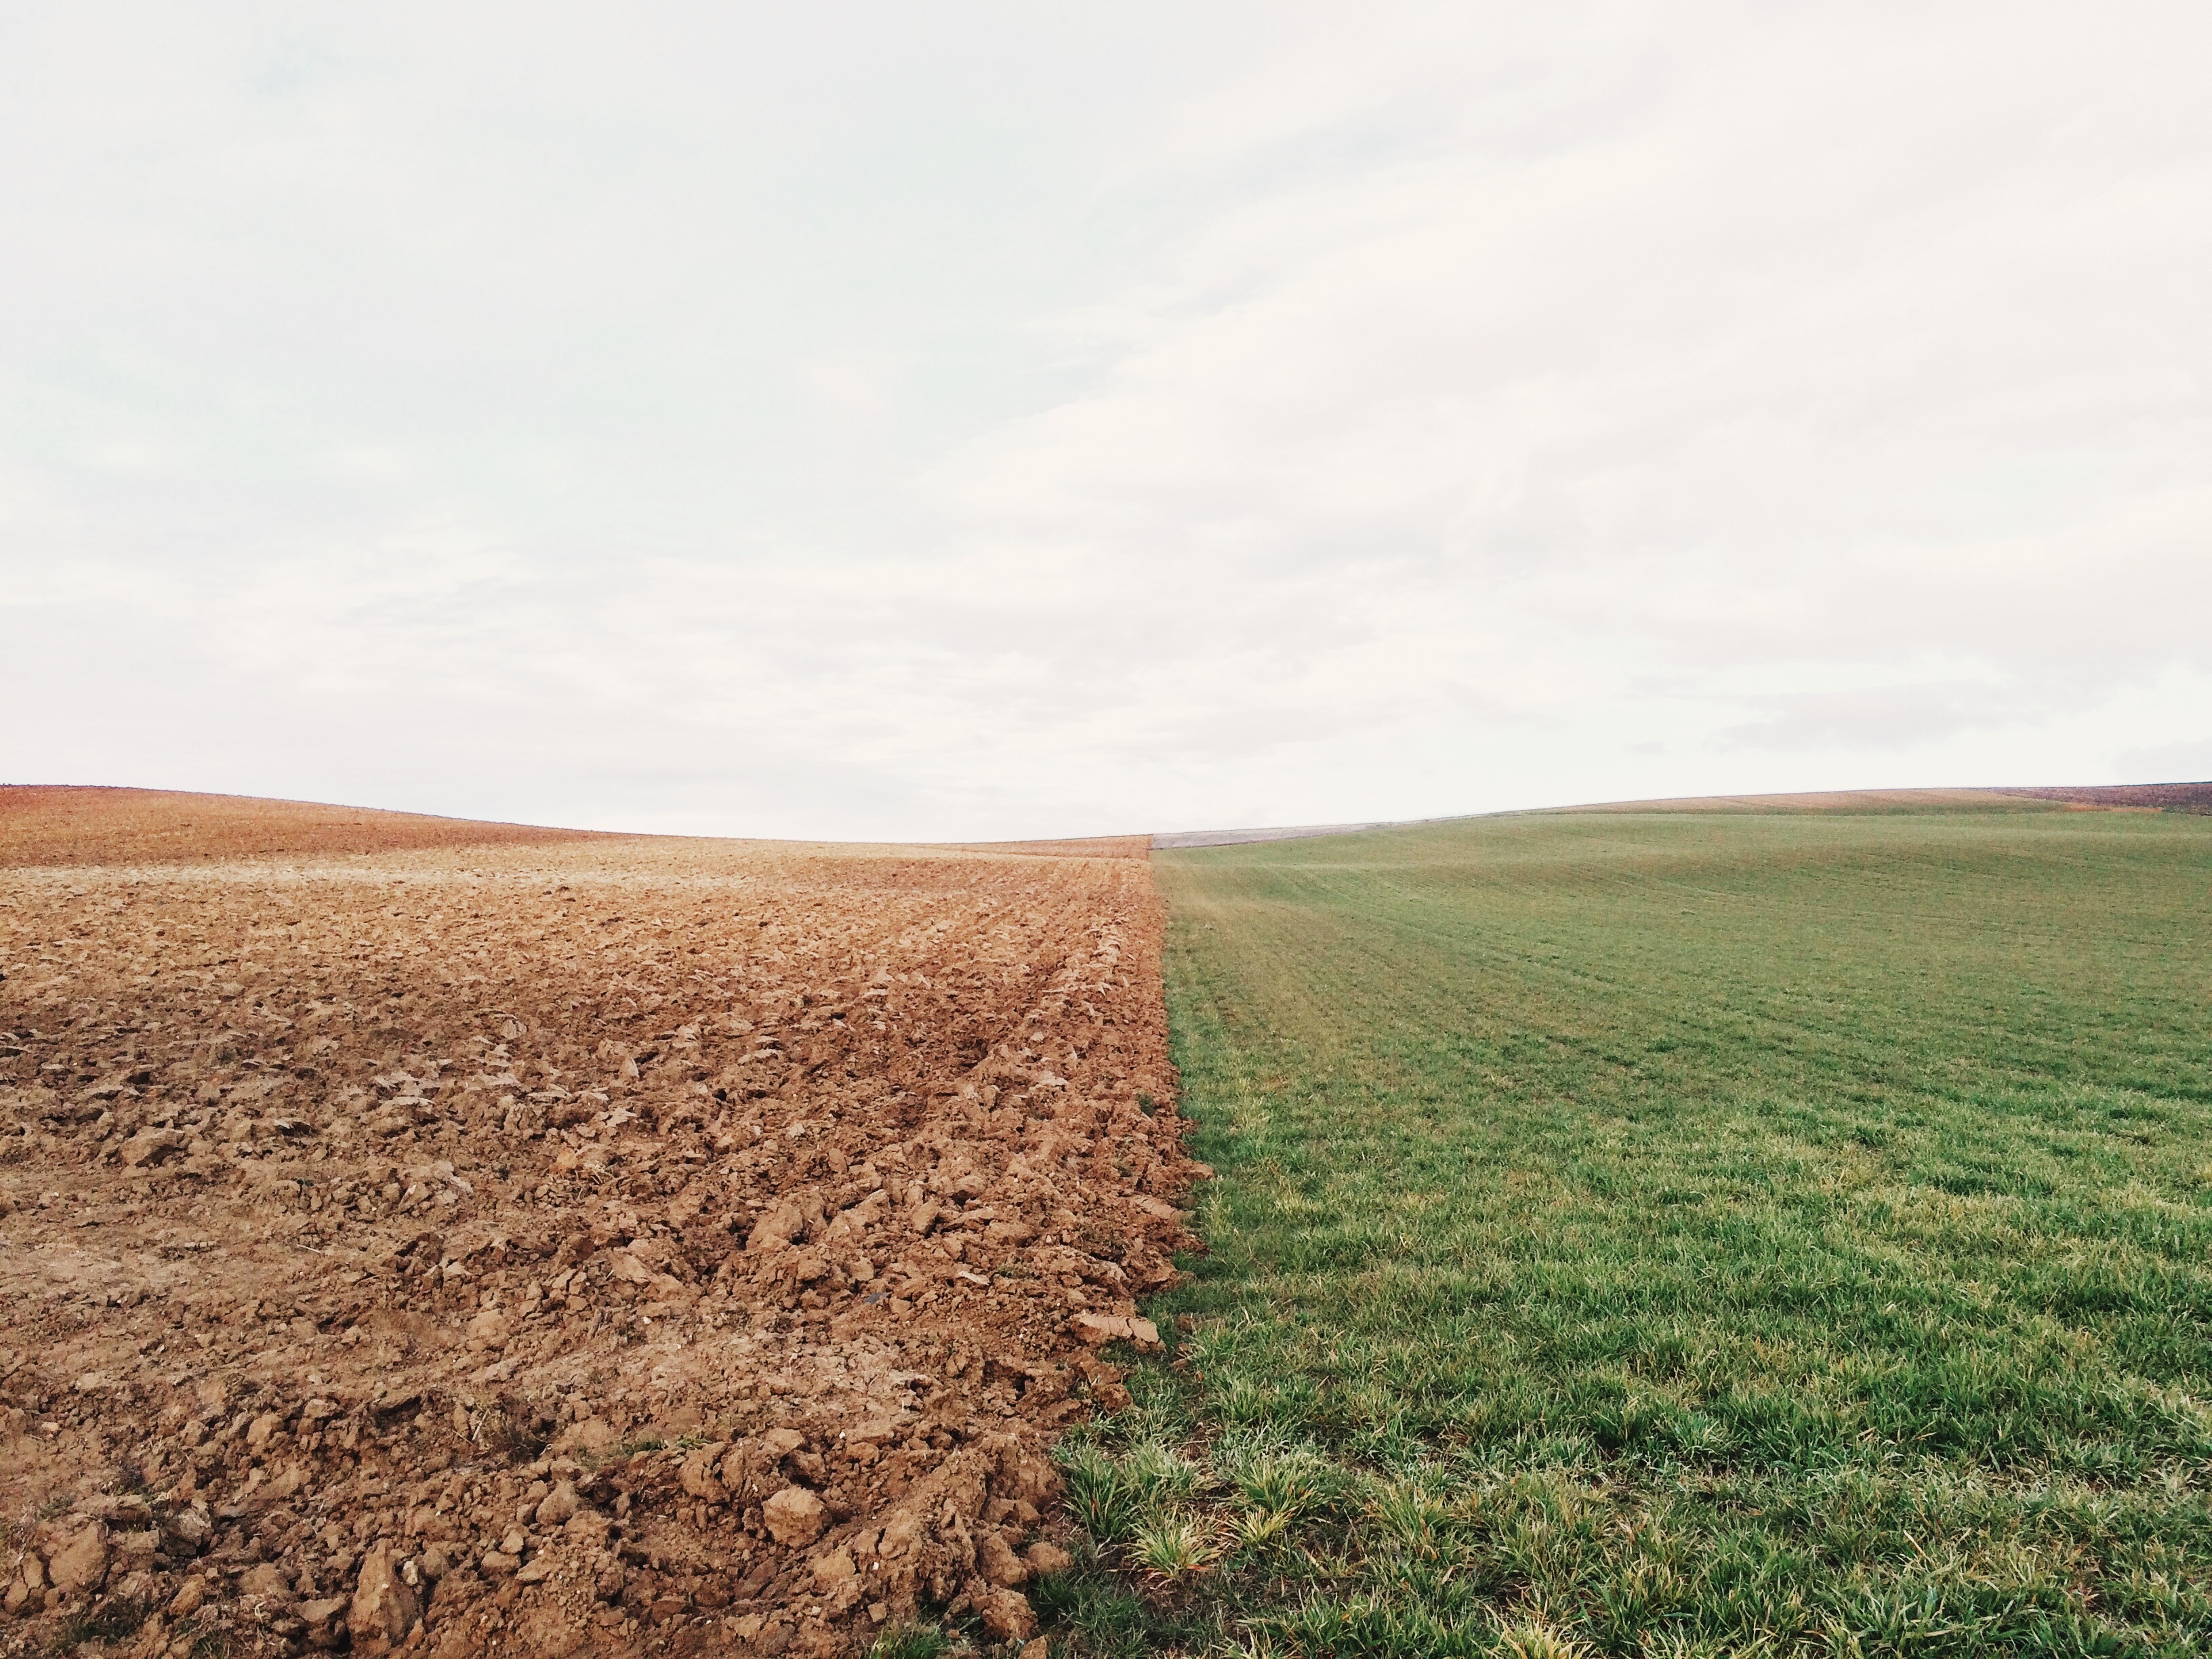
landscape, nature, grass, horizon, plant, sky, field, wheat, prairie, hill, crop, dirt, soil, agriculture, plain, grassland, plateau, ecosystem, steppe, rural area, grass family